Which point is corresponding to the reference point?
Reference image:
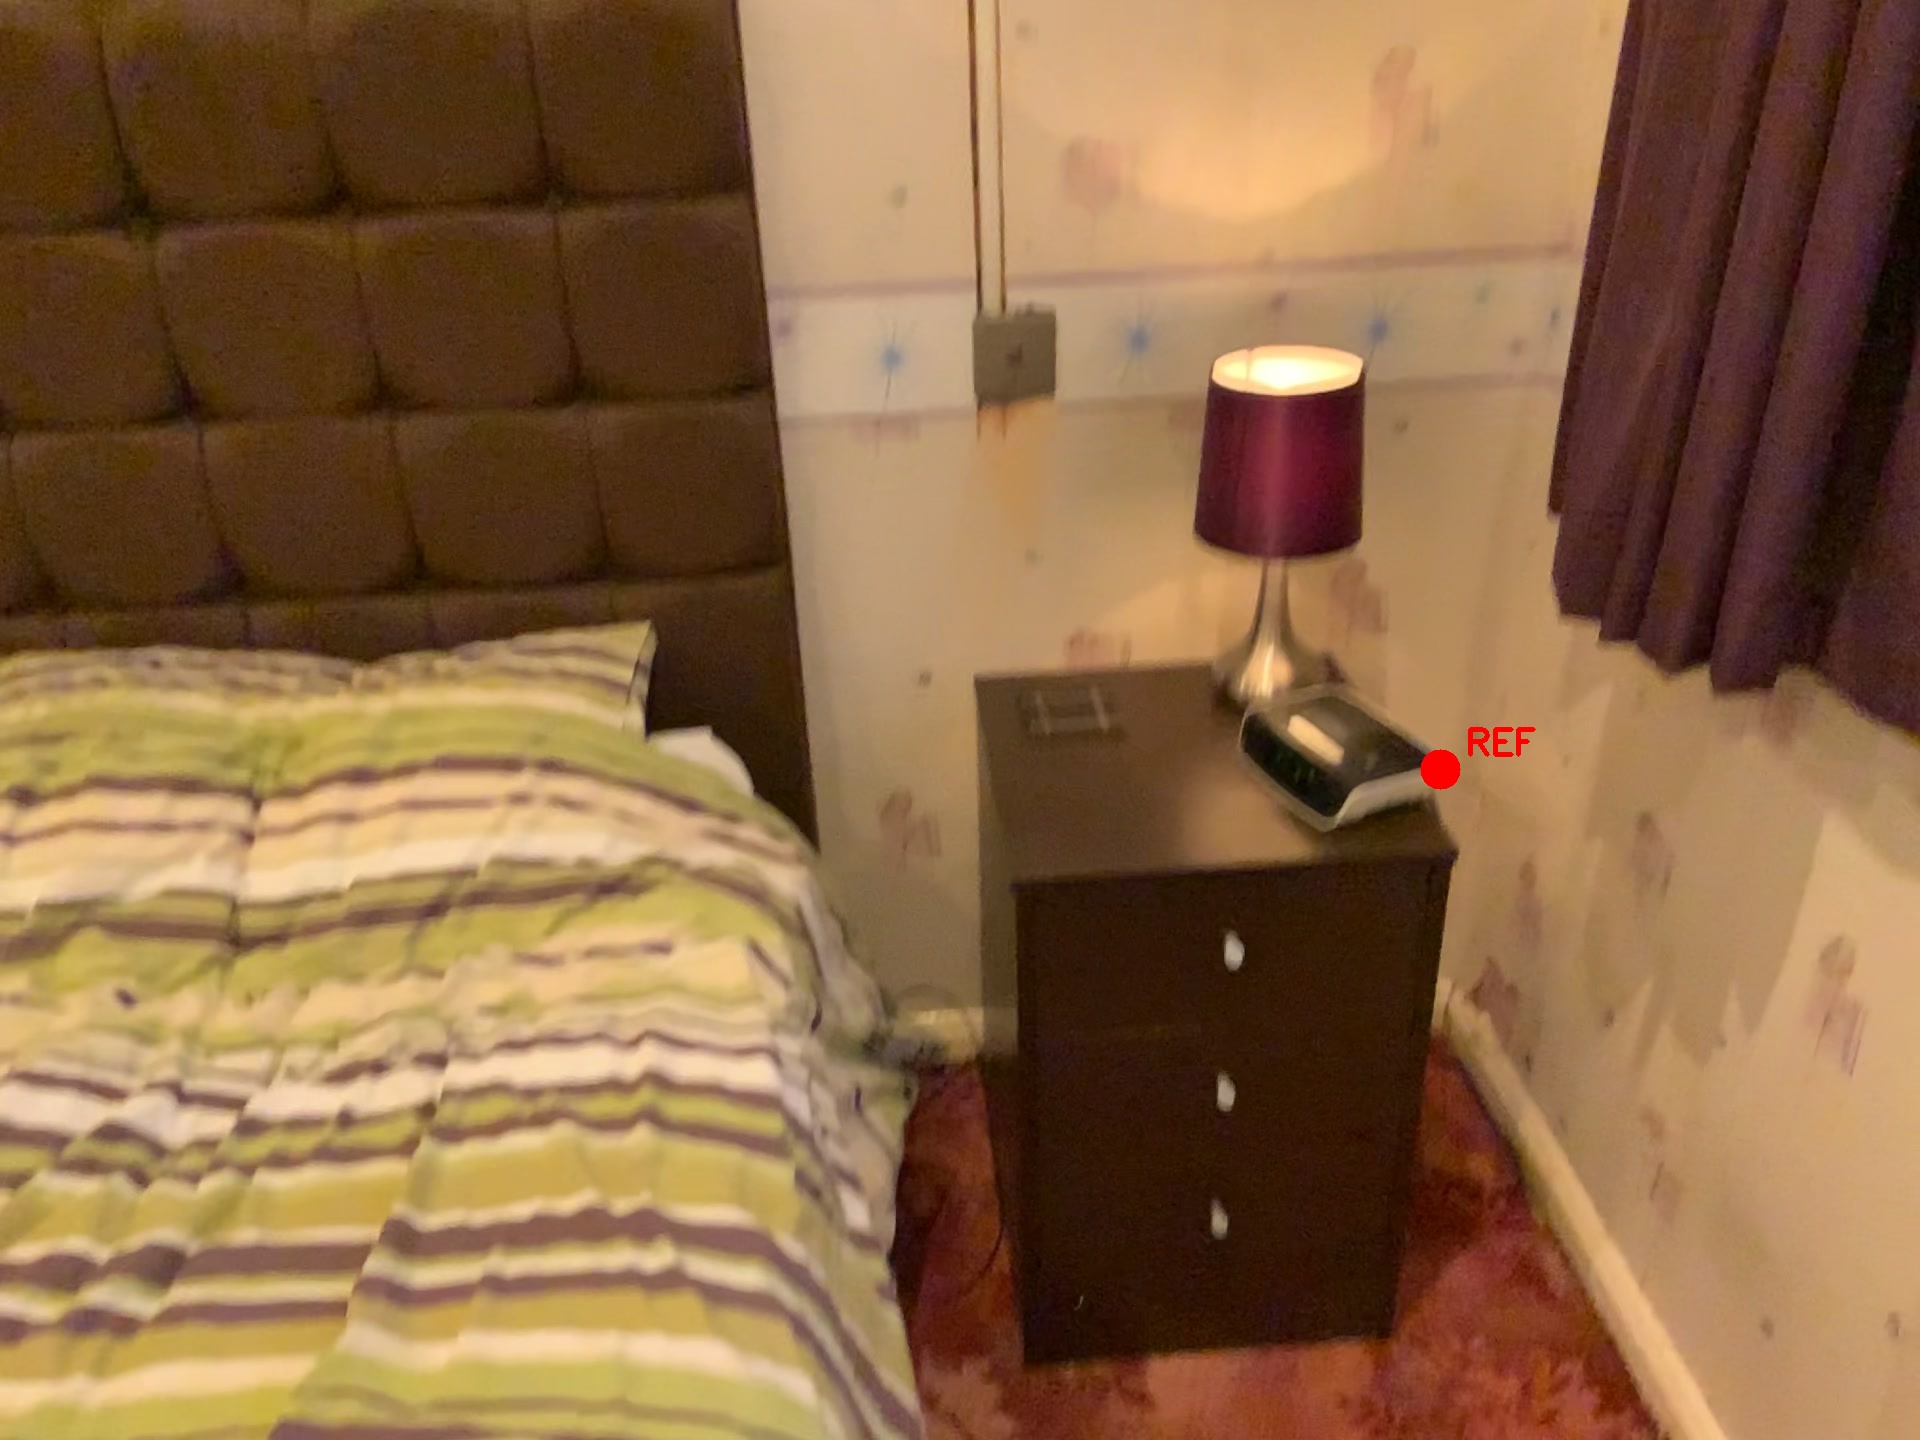
Option image:
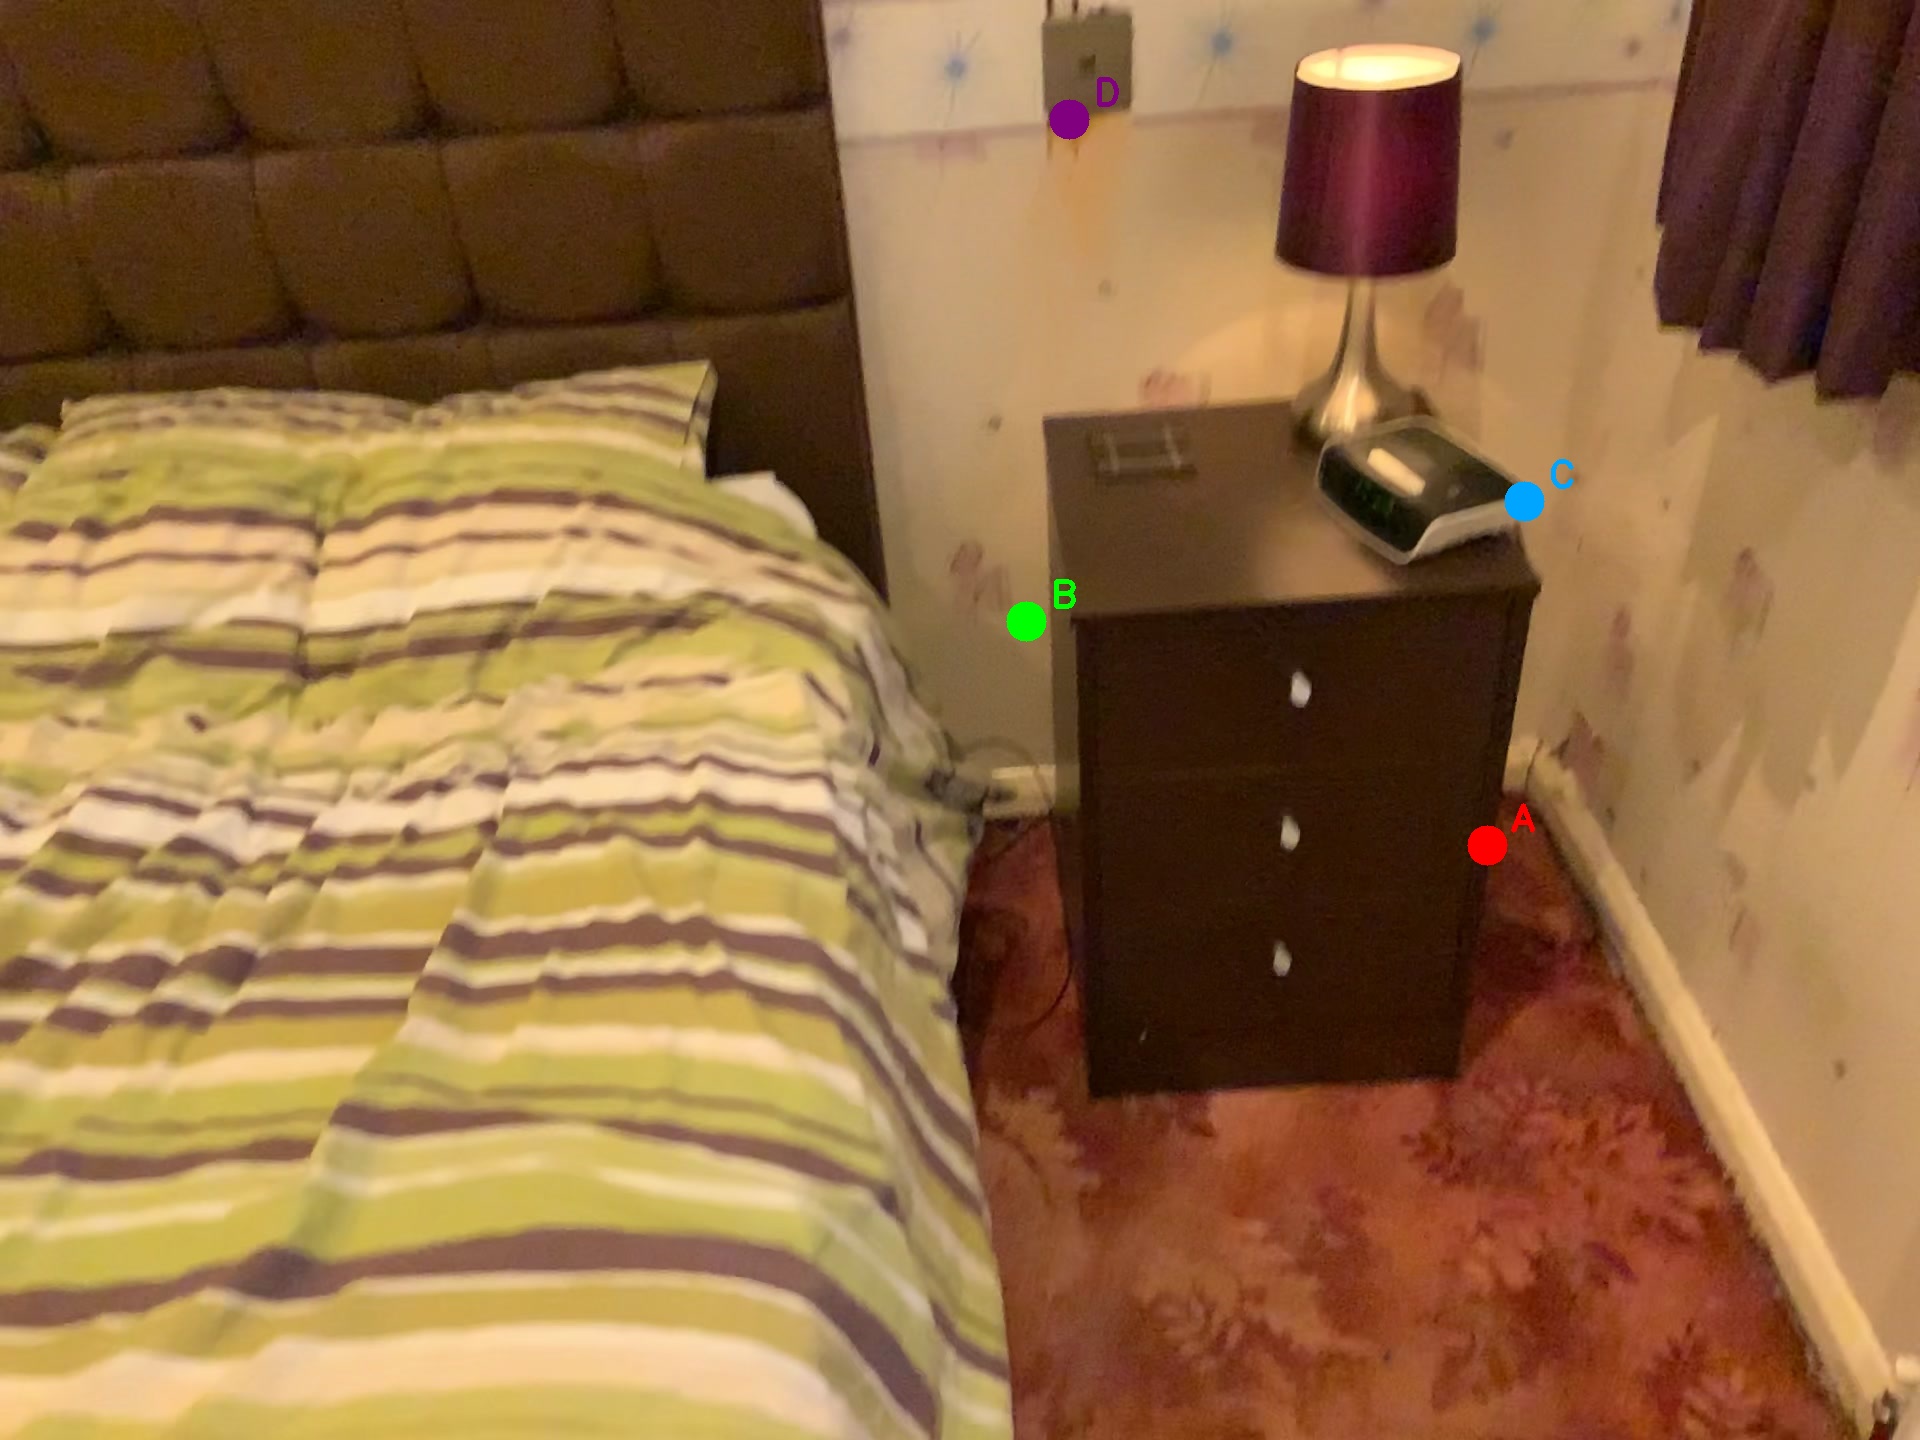
Choices:
Point A
Point B
Point C
Point D
Answer: (C)